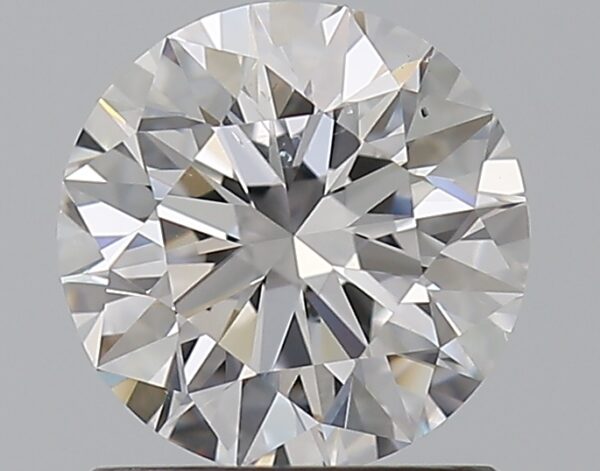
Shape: round
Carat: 1
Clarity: SI2
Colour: D
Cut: EX
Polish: EX
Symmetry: EX
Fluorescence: N
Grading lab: GIA
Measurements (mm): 6.37 x 6.42 x 3.99